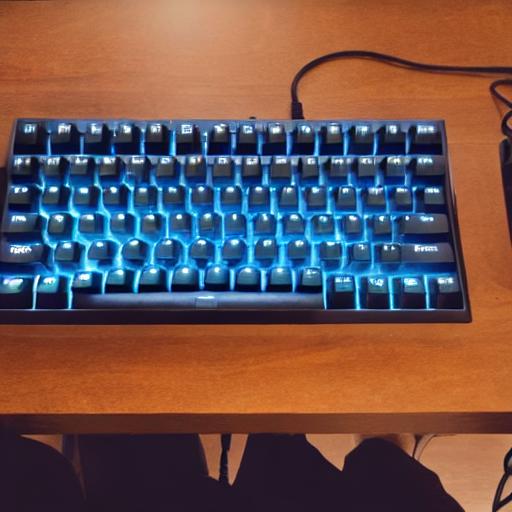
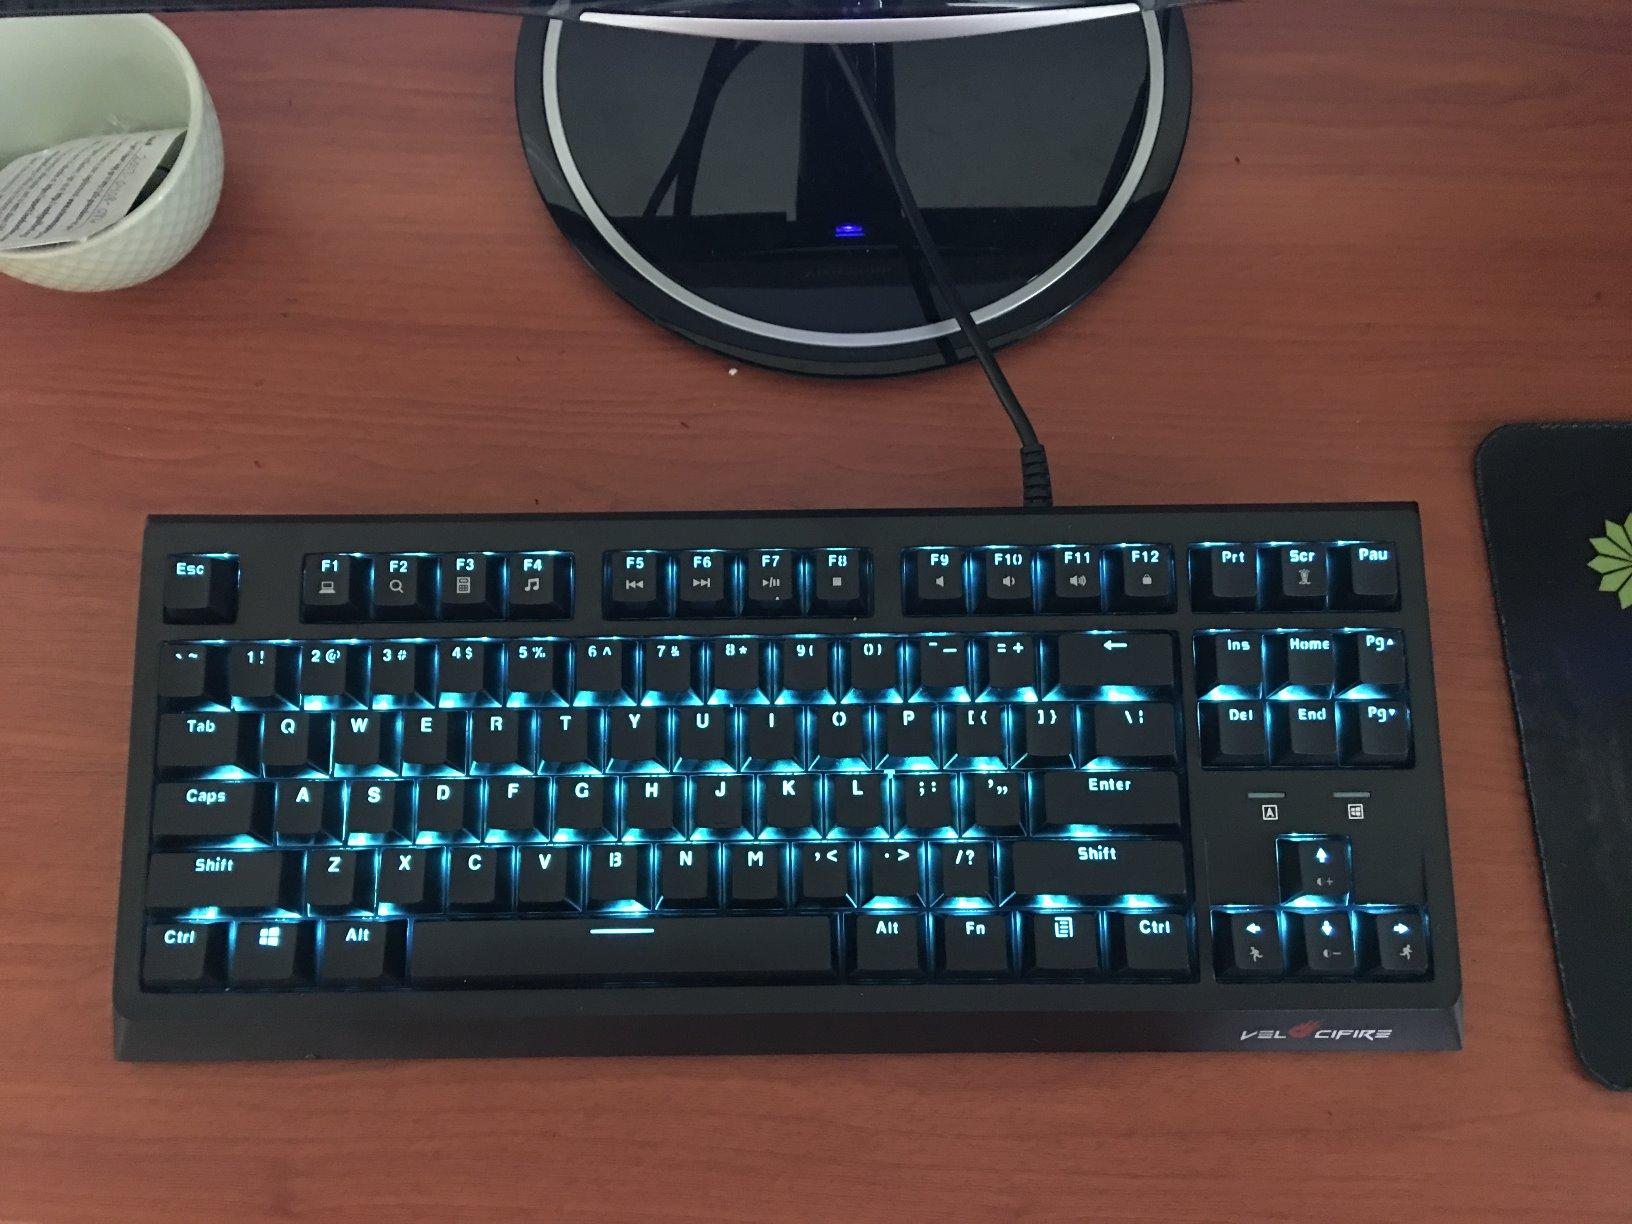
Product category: keyboard
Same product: no